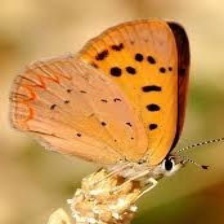
Species: PURPLISH COPPER
Butterfly family (ImageNet category): lycaenid_butterfly